New Year's food

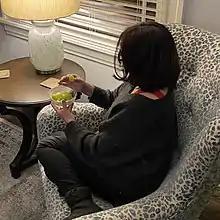
The twelve lucky grapes

It is considered good luck in Spain to eat twelve grapes at midnight, one at each tolling of the bell in the Real Casa de Correos clocktower at Puerta del Sol in Madrid, while wearing red underwear received as a gift. The tolling of the bell is televised nationally, and those watching around the country participate in the ritual. The custom is called "las doce uvas de la suerte", which means "the twelve lucky grapes." Superstition says that on "Nochevieja" or "old night", failing to keep up with the clocktower will result in unlucky months; to ensure they can keep up with the tolling of the bell, some prepare their grapes ahead of time for faster consumption by peeling and seeding them. The custom dates to at least the 1880s and possibly the 1860s and is also observed in other Spanish-speaking countries. Physicians in local areas issue warnings against allowing children under five to participate in the custom because of choking risks; in 2017 physicians requested the chimes be spaced further apart (from three seconds to five) to help prevent choking deaths.